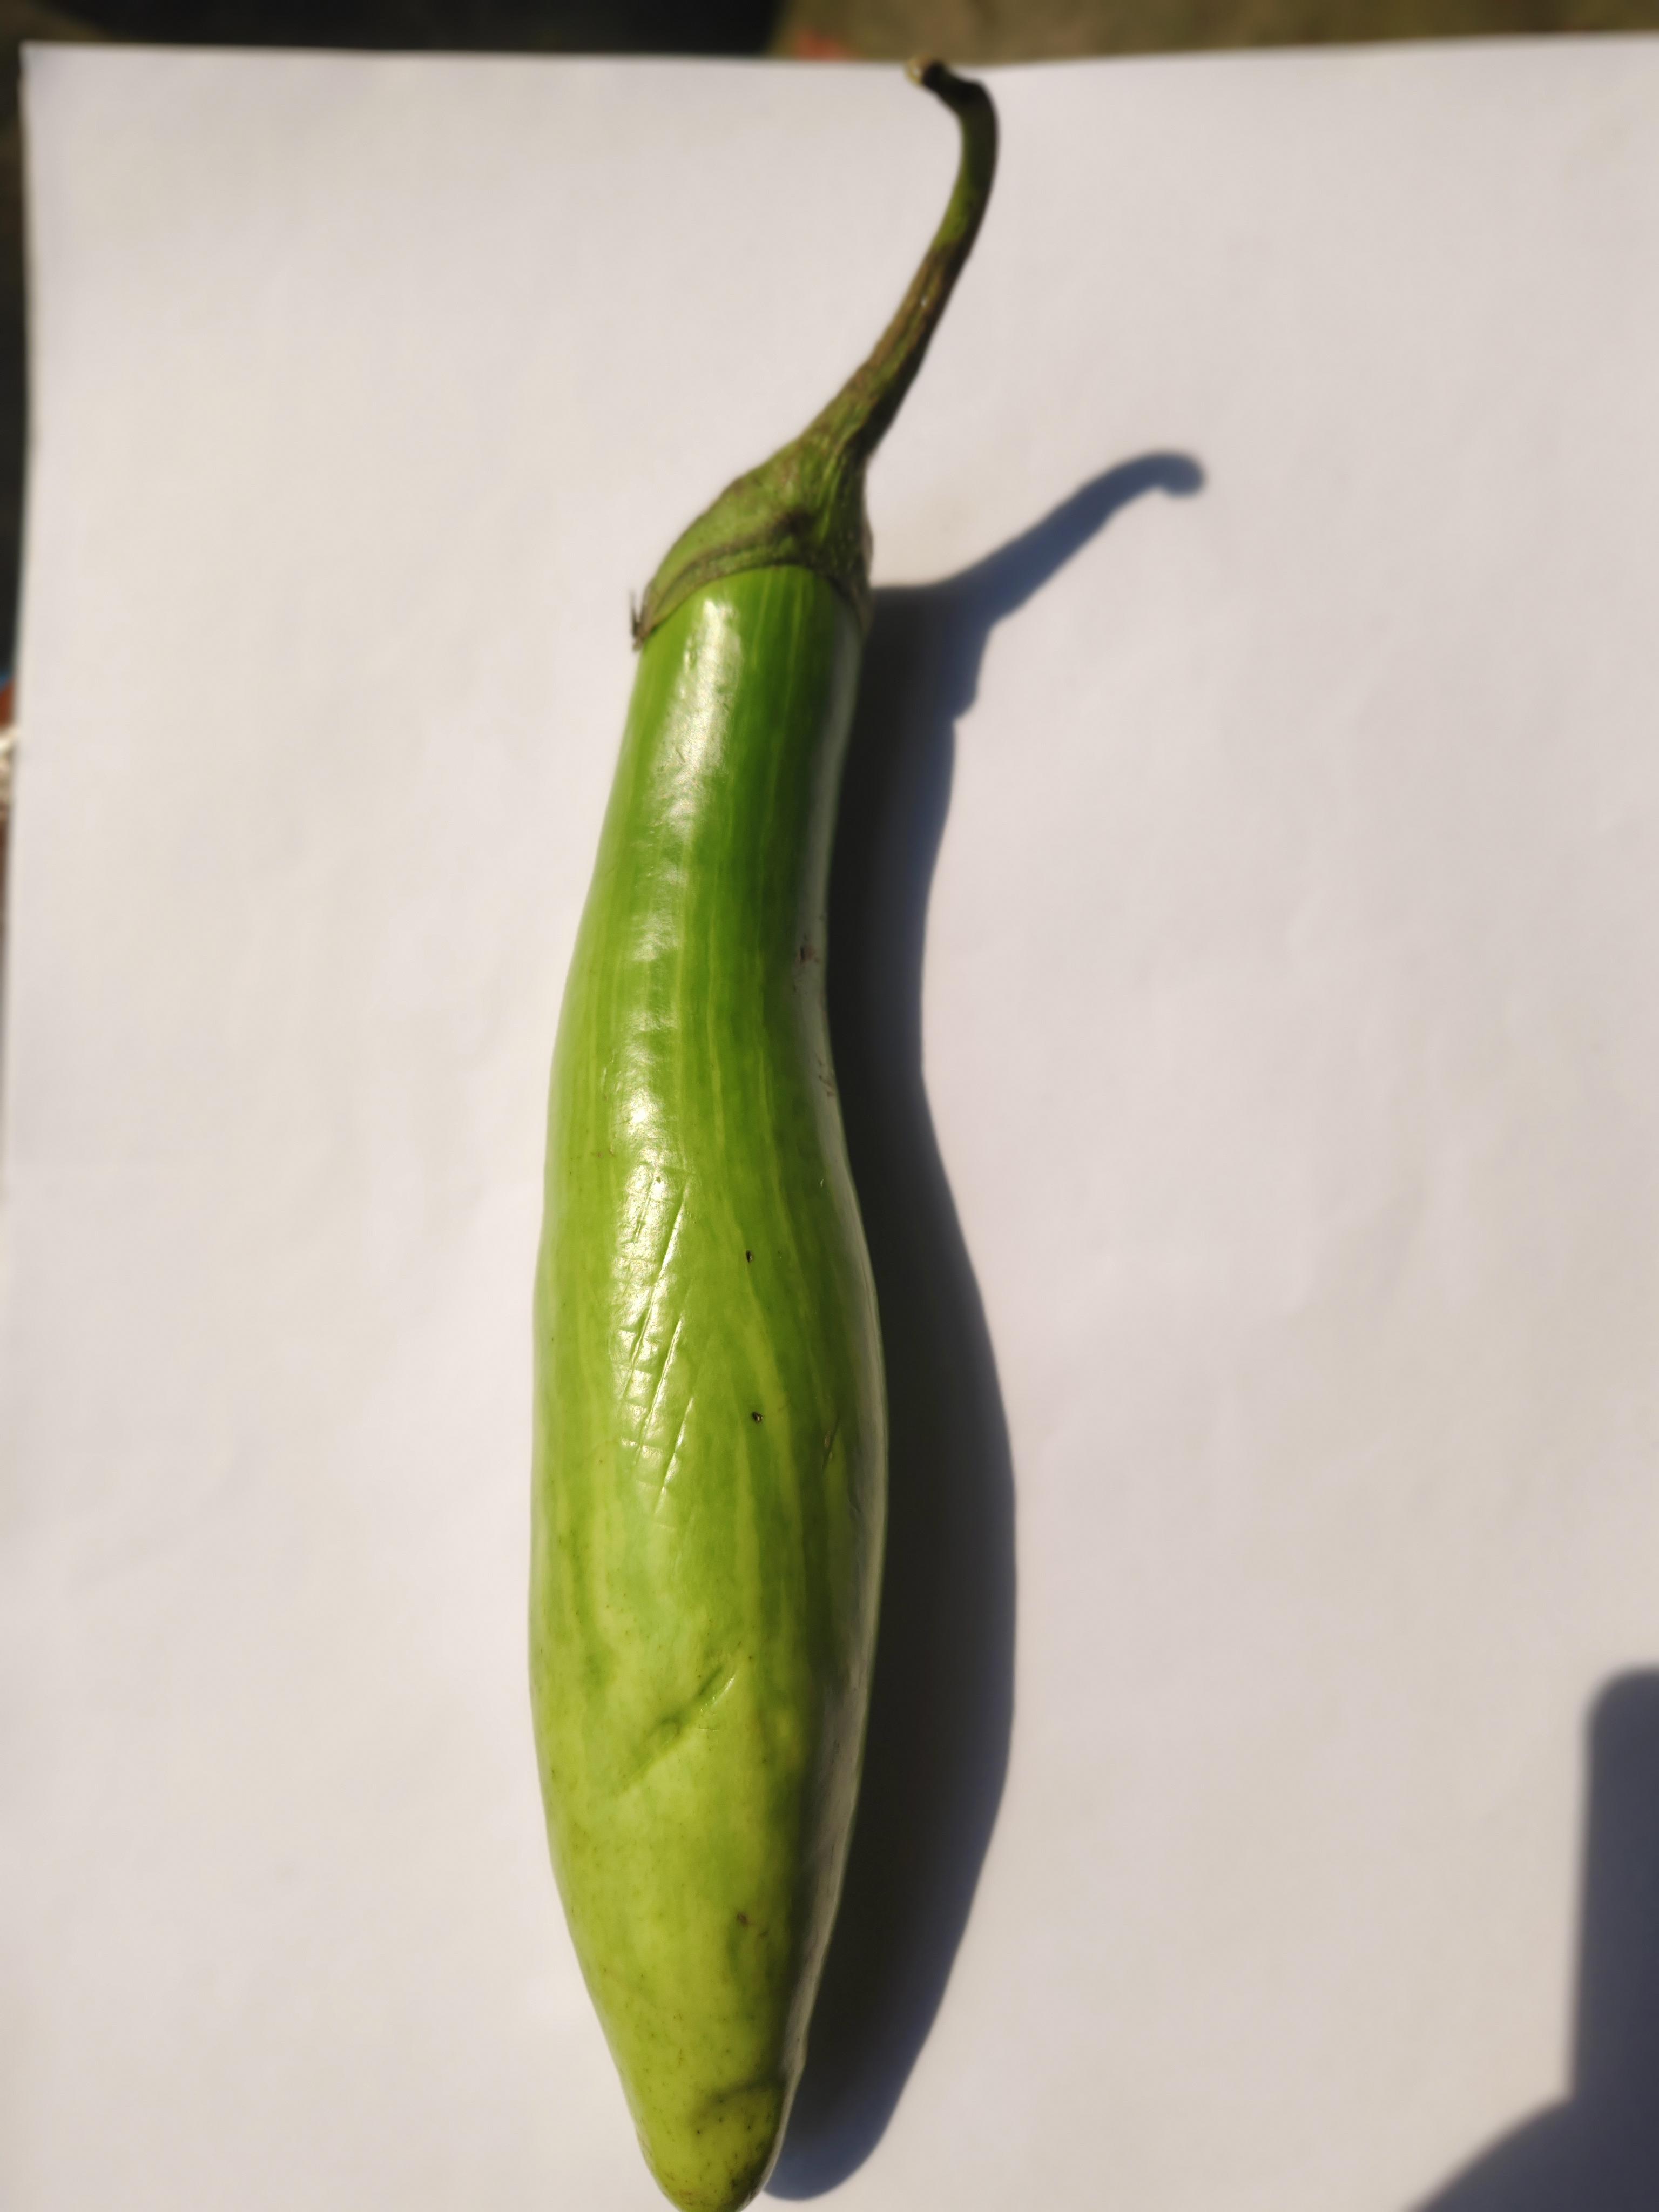
Label: Brinjal